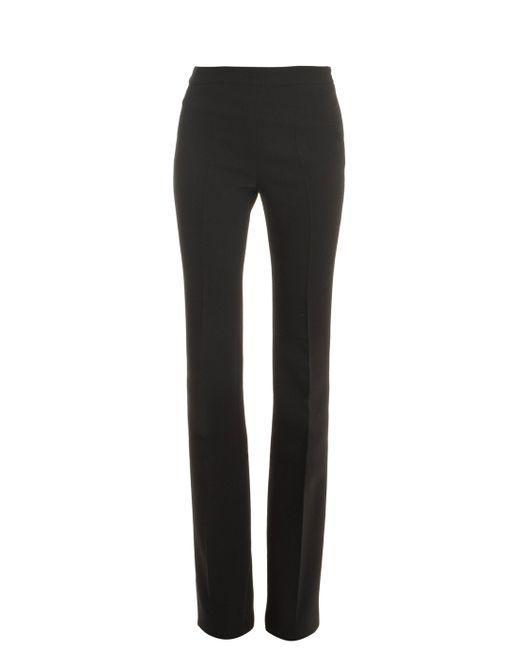
Slim Fit stilvolle schwarze Leggings für Frauen